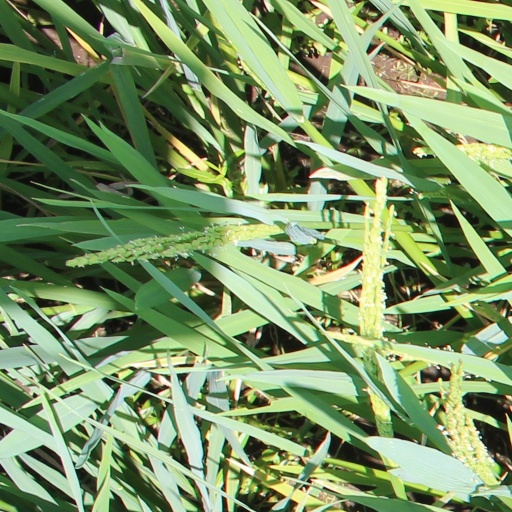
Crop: rice